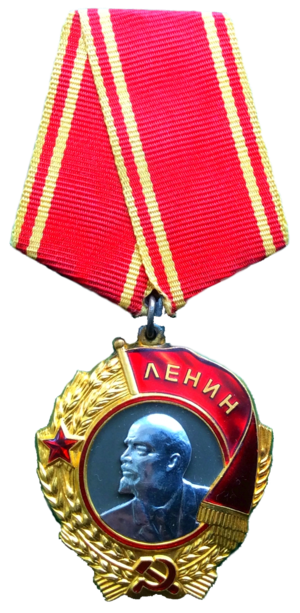
Leninordenen
Leninordenens ordenstegn.
Leninordenen var en orden, som blev uddelt i Sovjetunionen. Ordenen blev indstiftet 6. april 1930 og fik sit navn efter Vladimir Lenin. Den var Sovjetunionen højeste civile udmærkelse.